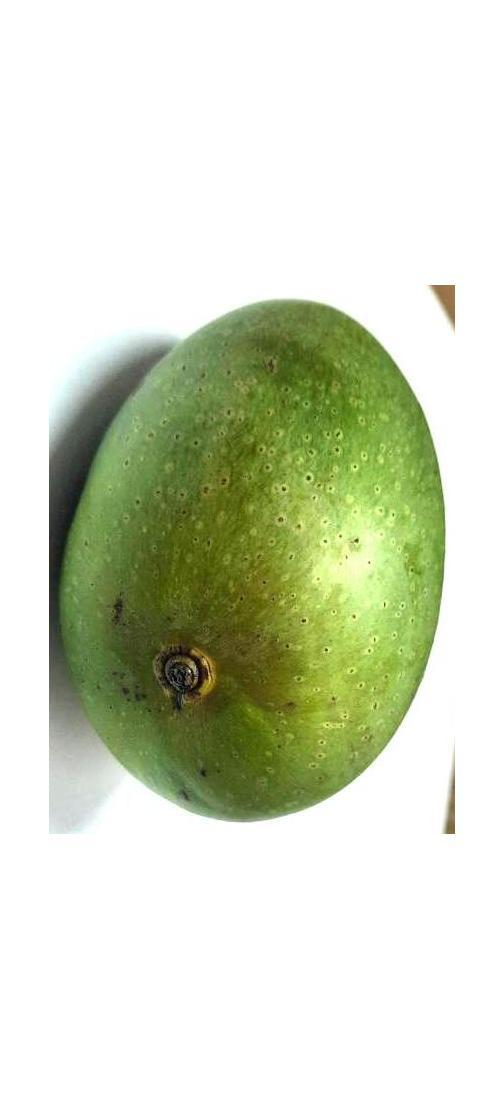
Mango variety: Ashshina Zhinuk